Anti-nuclear protests

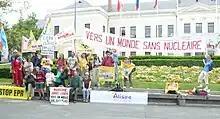
Anti-nuclear march from London to Geneva, 2008

On 21 November 1981, a large demonstration against nuclear weapons was organised in Amsterdam. The demonstration was attended by 400,000 to 450,000 people, and was organised by the (Interdenominational Peace Council) in collaboration with political parties, unions, and peace groups. On 29 October 1983, the organised a demonstration in The Hague, Netherlands which was attended by 550,000 people, and was the largest demonstration in the history of the Netherlands.